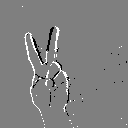
ASL letter: v